Iyabo Ojo

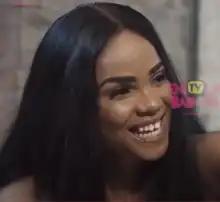

Alice Iyabo Ojeli (born 21 December 1977) is a prominent Nigerian film actress, director, and producer popularly known for her contributions in the Nollywood film industry. She has featured in over 150 films and has produced more than 14 of her own.